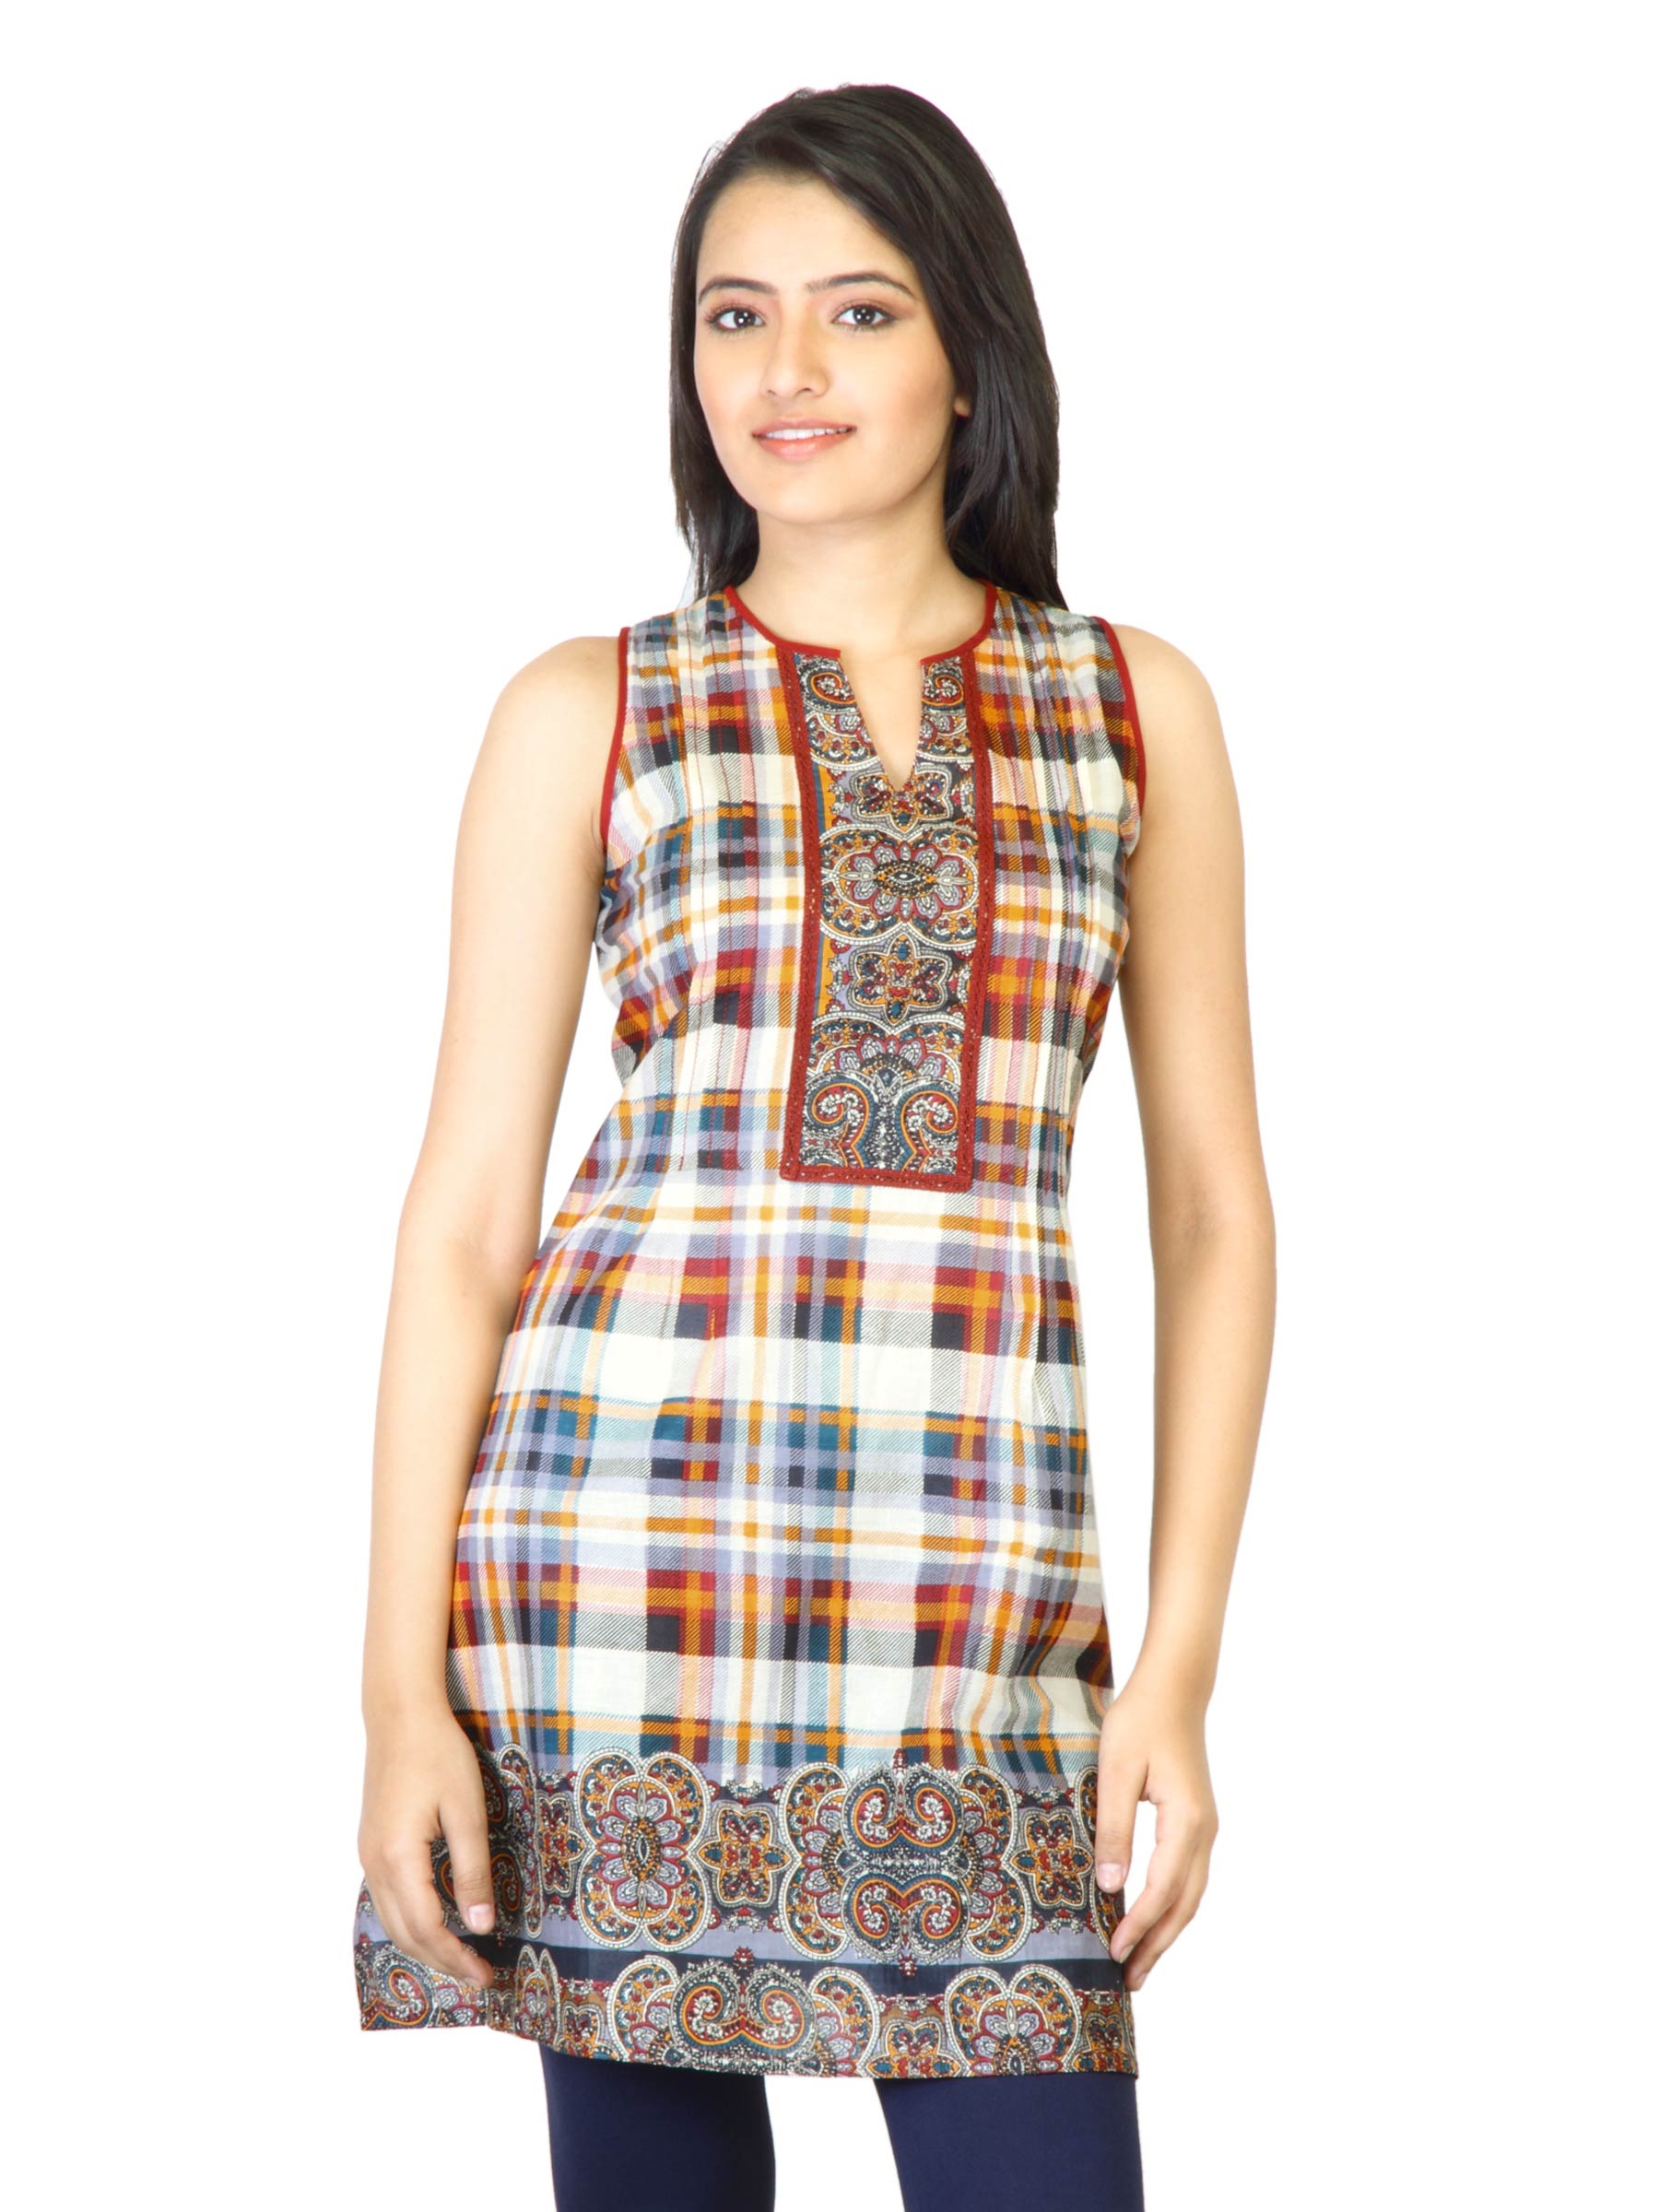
Aneri Women Blue Checks Kurta
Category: Apparel / Topwear / Kurtas
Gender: Women
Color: Blue
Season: Fall 2011
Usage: Ethnic